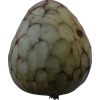
Label: cherimoya